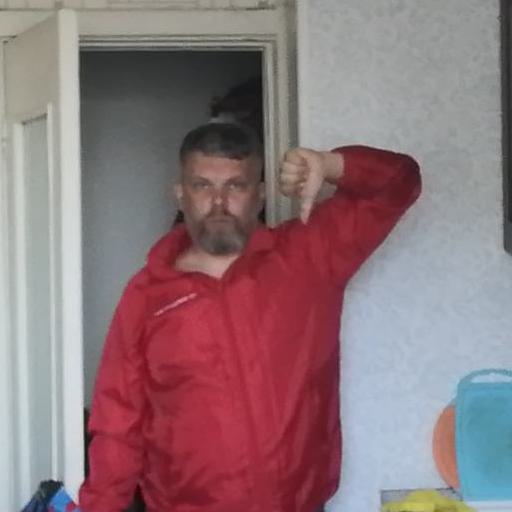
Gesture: dislike